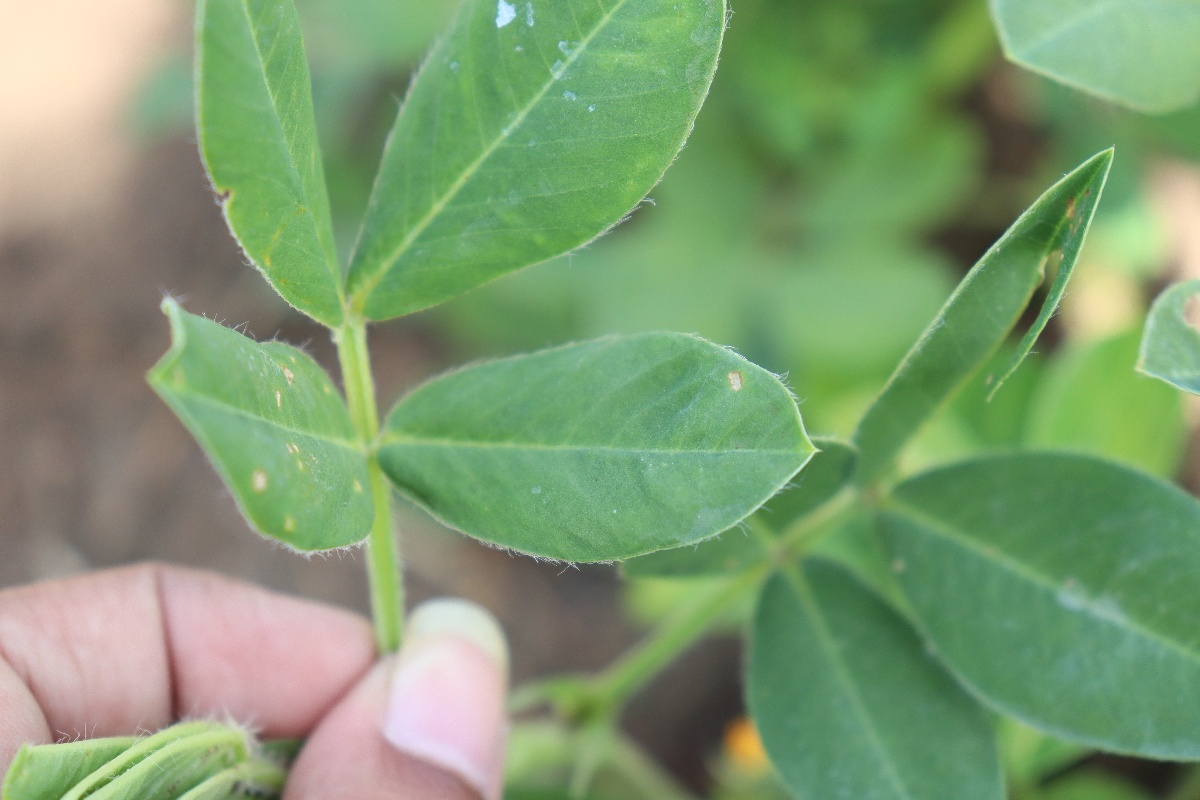
Label: early_leaf_spot